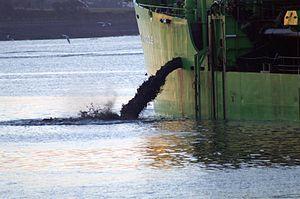
En rade de Lorient, la drague Atlantico Due au travail.
Le clapage est l'opération consistant à déverser en mer des substances, en principe à l'aide d'un navire dont la cale peut s'ouvrir par le fond.
On appelle dragage l'opération qui consiste à extraire les matériaux situés sur le fond d'un plan d'eau. L'objectif peut être de réaliser des travaux de génie portuaire, d'entretenir les chenaux fluviaux ou maritimes empruntés par les navires lorsqu'ils ont été comblés par les sédiments, d'effectuer des opérations de remblaiement pour reconstituer les plages ou gagner des terres sur la mer ou d'extraire des granulats marins pour répondre aux besoins du secteur de la construction.